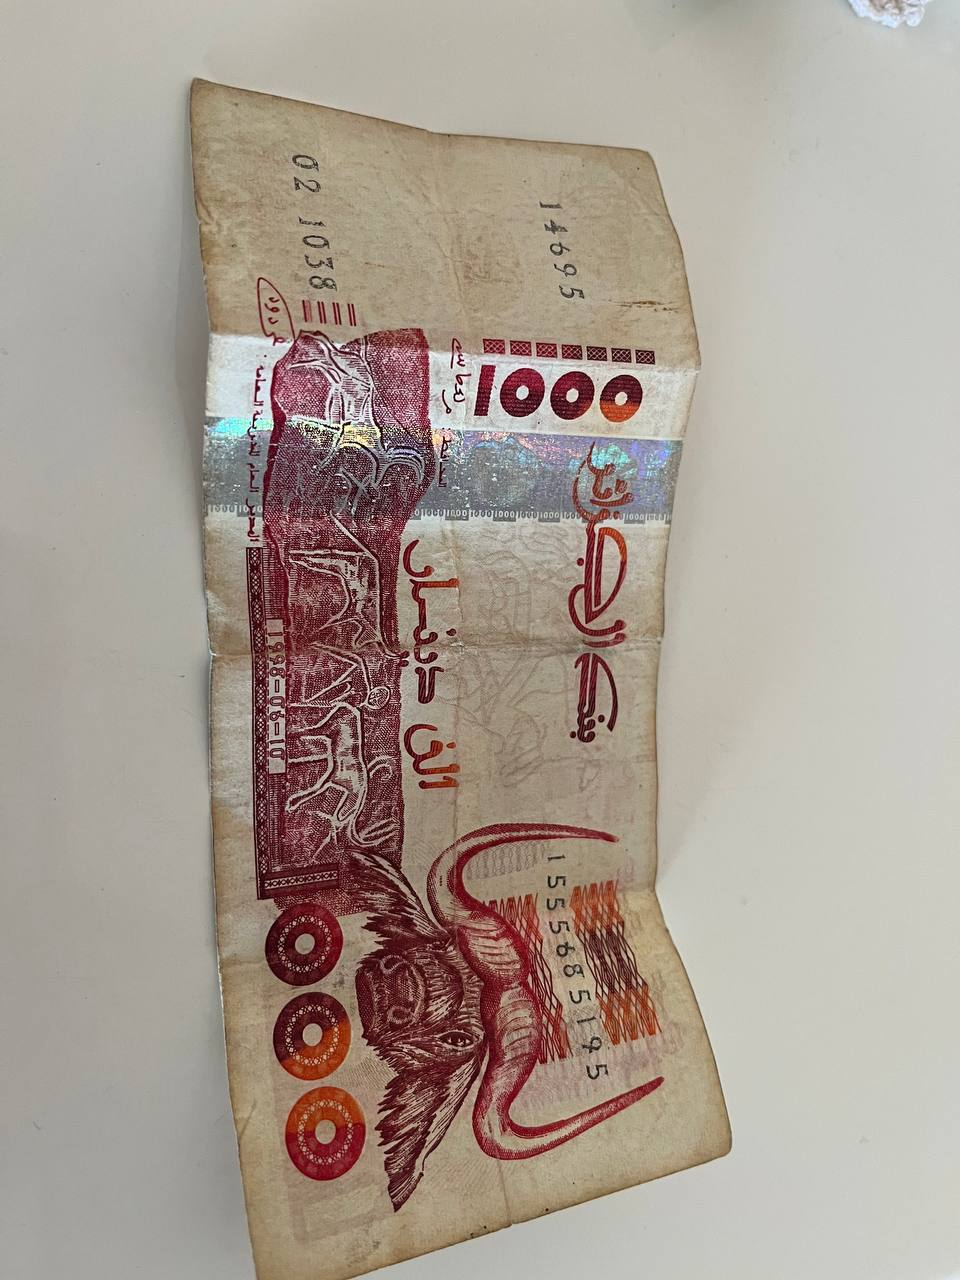
Denomination: 1000DZD